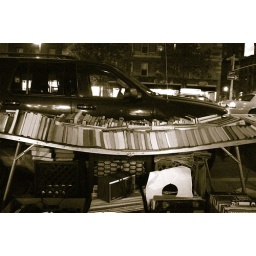
...on Sixth Ave at 8th street in Greenwich Village - always book vendors there